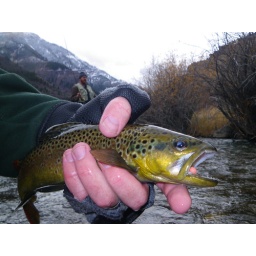
Another brown (14-incher) caught on a pink #14 Glo Bug. Russ fishes in the background. (12 Nov. 2010.)